Gisborne, New Zealand

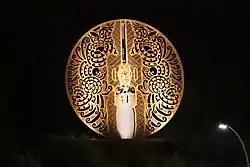
Memorial for Te Maro

Gisborne's Kaiti Beach is the place where British navigator Captain James Cook made his first landing in New Zealand upon the "Endeavour". Cook had earlier set off from Plymouth, England, in August 1768 on a mission bound for Tahiti. Once he had concluded his duties in Tahiti, Cook continued south to look for a large landmass or continent, before heading west. Young Nick's Head was thought to be the first piece of New Zealand land sighted by Cook's party, and so named because it was first observed by cabin boy Nicholas Young on 6 October 1769.